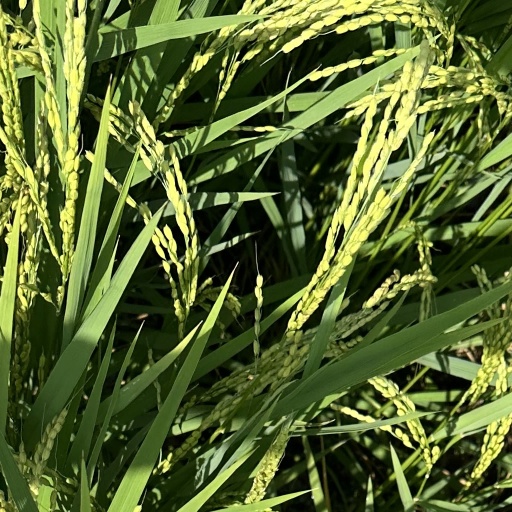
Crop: rice